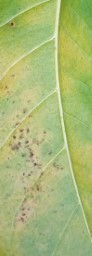
Label: Cerscospora